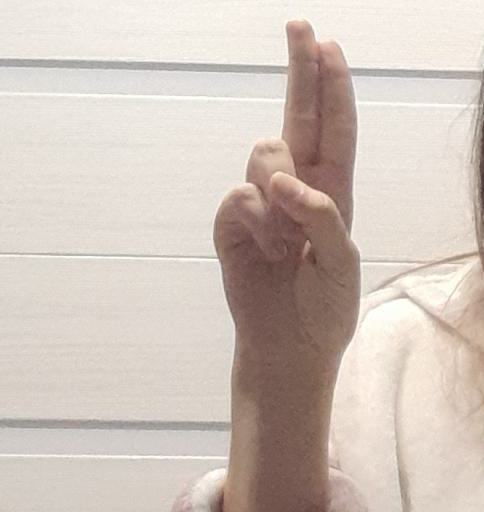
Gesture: two_up